Irene Miguel-Aliaga

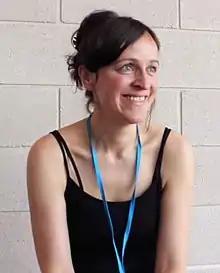
Miguel-Aliaga in 2015

Irene Miguel-Aliaga is a Spanish-British physiologist who is Professor of Genetics and Physiology at Imperial College London. Her research investigates the plasticity of adult organs, and why certain organs change shape in response to environmental changes. She was elected Fellow of the Royal Society in 2022.